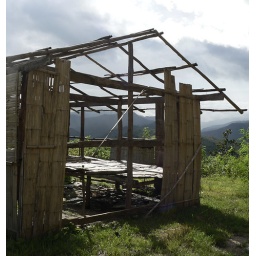
An abandoned hut on a mountain top near where we parked the car to stretch our legs.